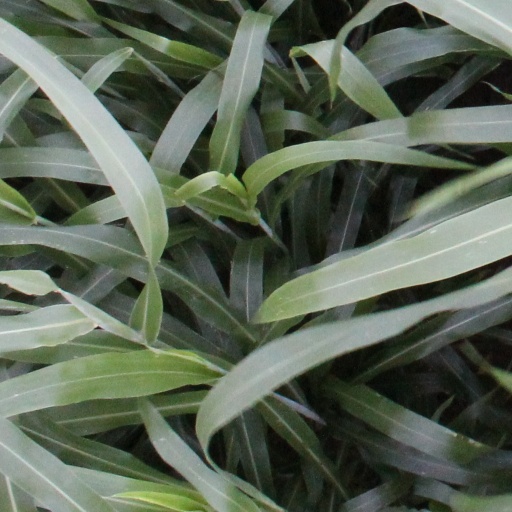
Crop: sorghum